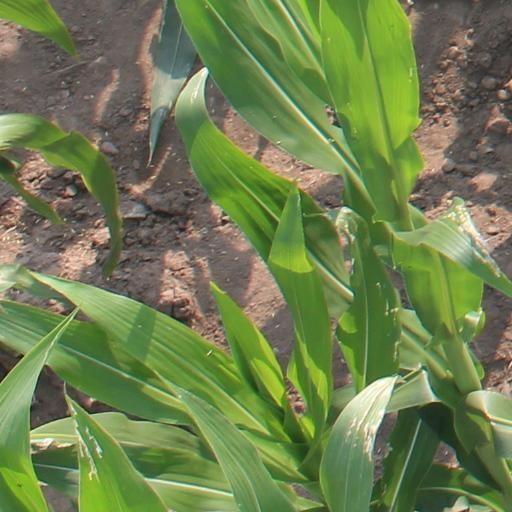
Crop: maize; corn